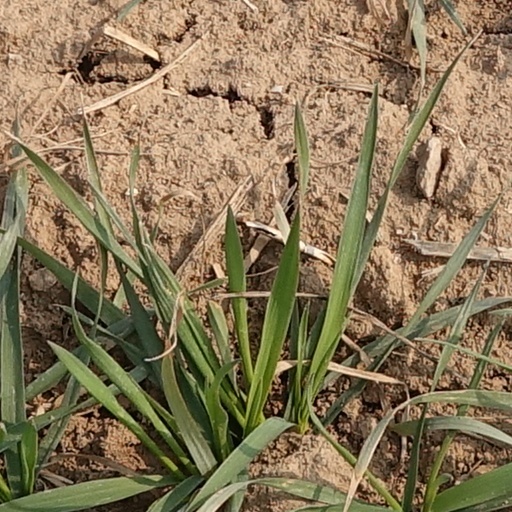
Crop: wheat